Mario Bernasconi (sculptor)

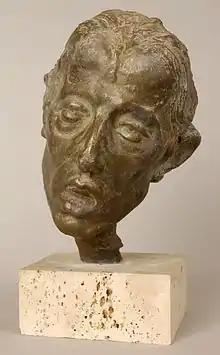
La Scema – early work

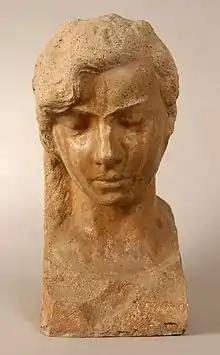
Ritratto_di_Eva – early work

He made portraits of his friends, among them Angelo Tonello, the painters Filippo Boldini, Gualtiero Colombo, the writers Vinicio Salati Francesco Manzoni and Silvio Calloni the naturalist from Pazzallo.